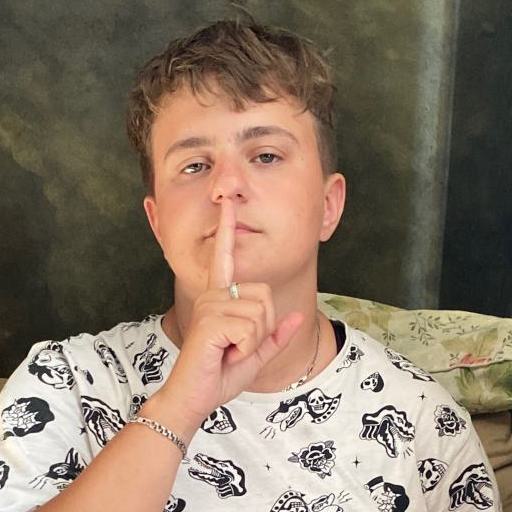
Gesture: mute